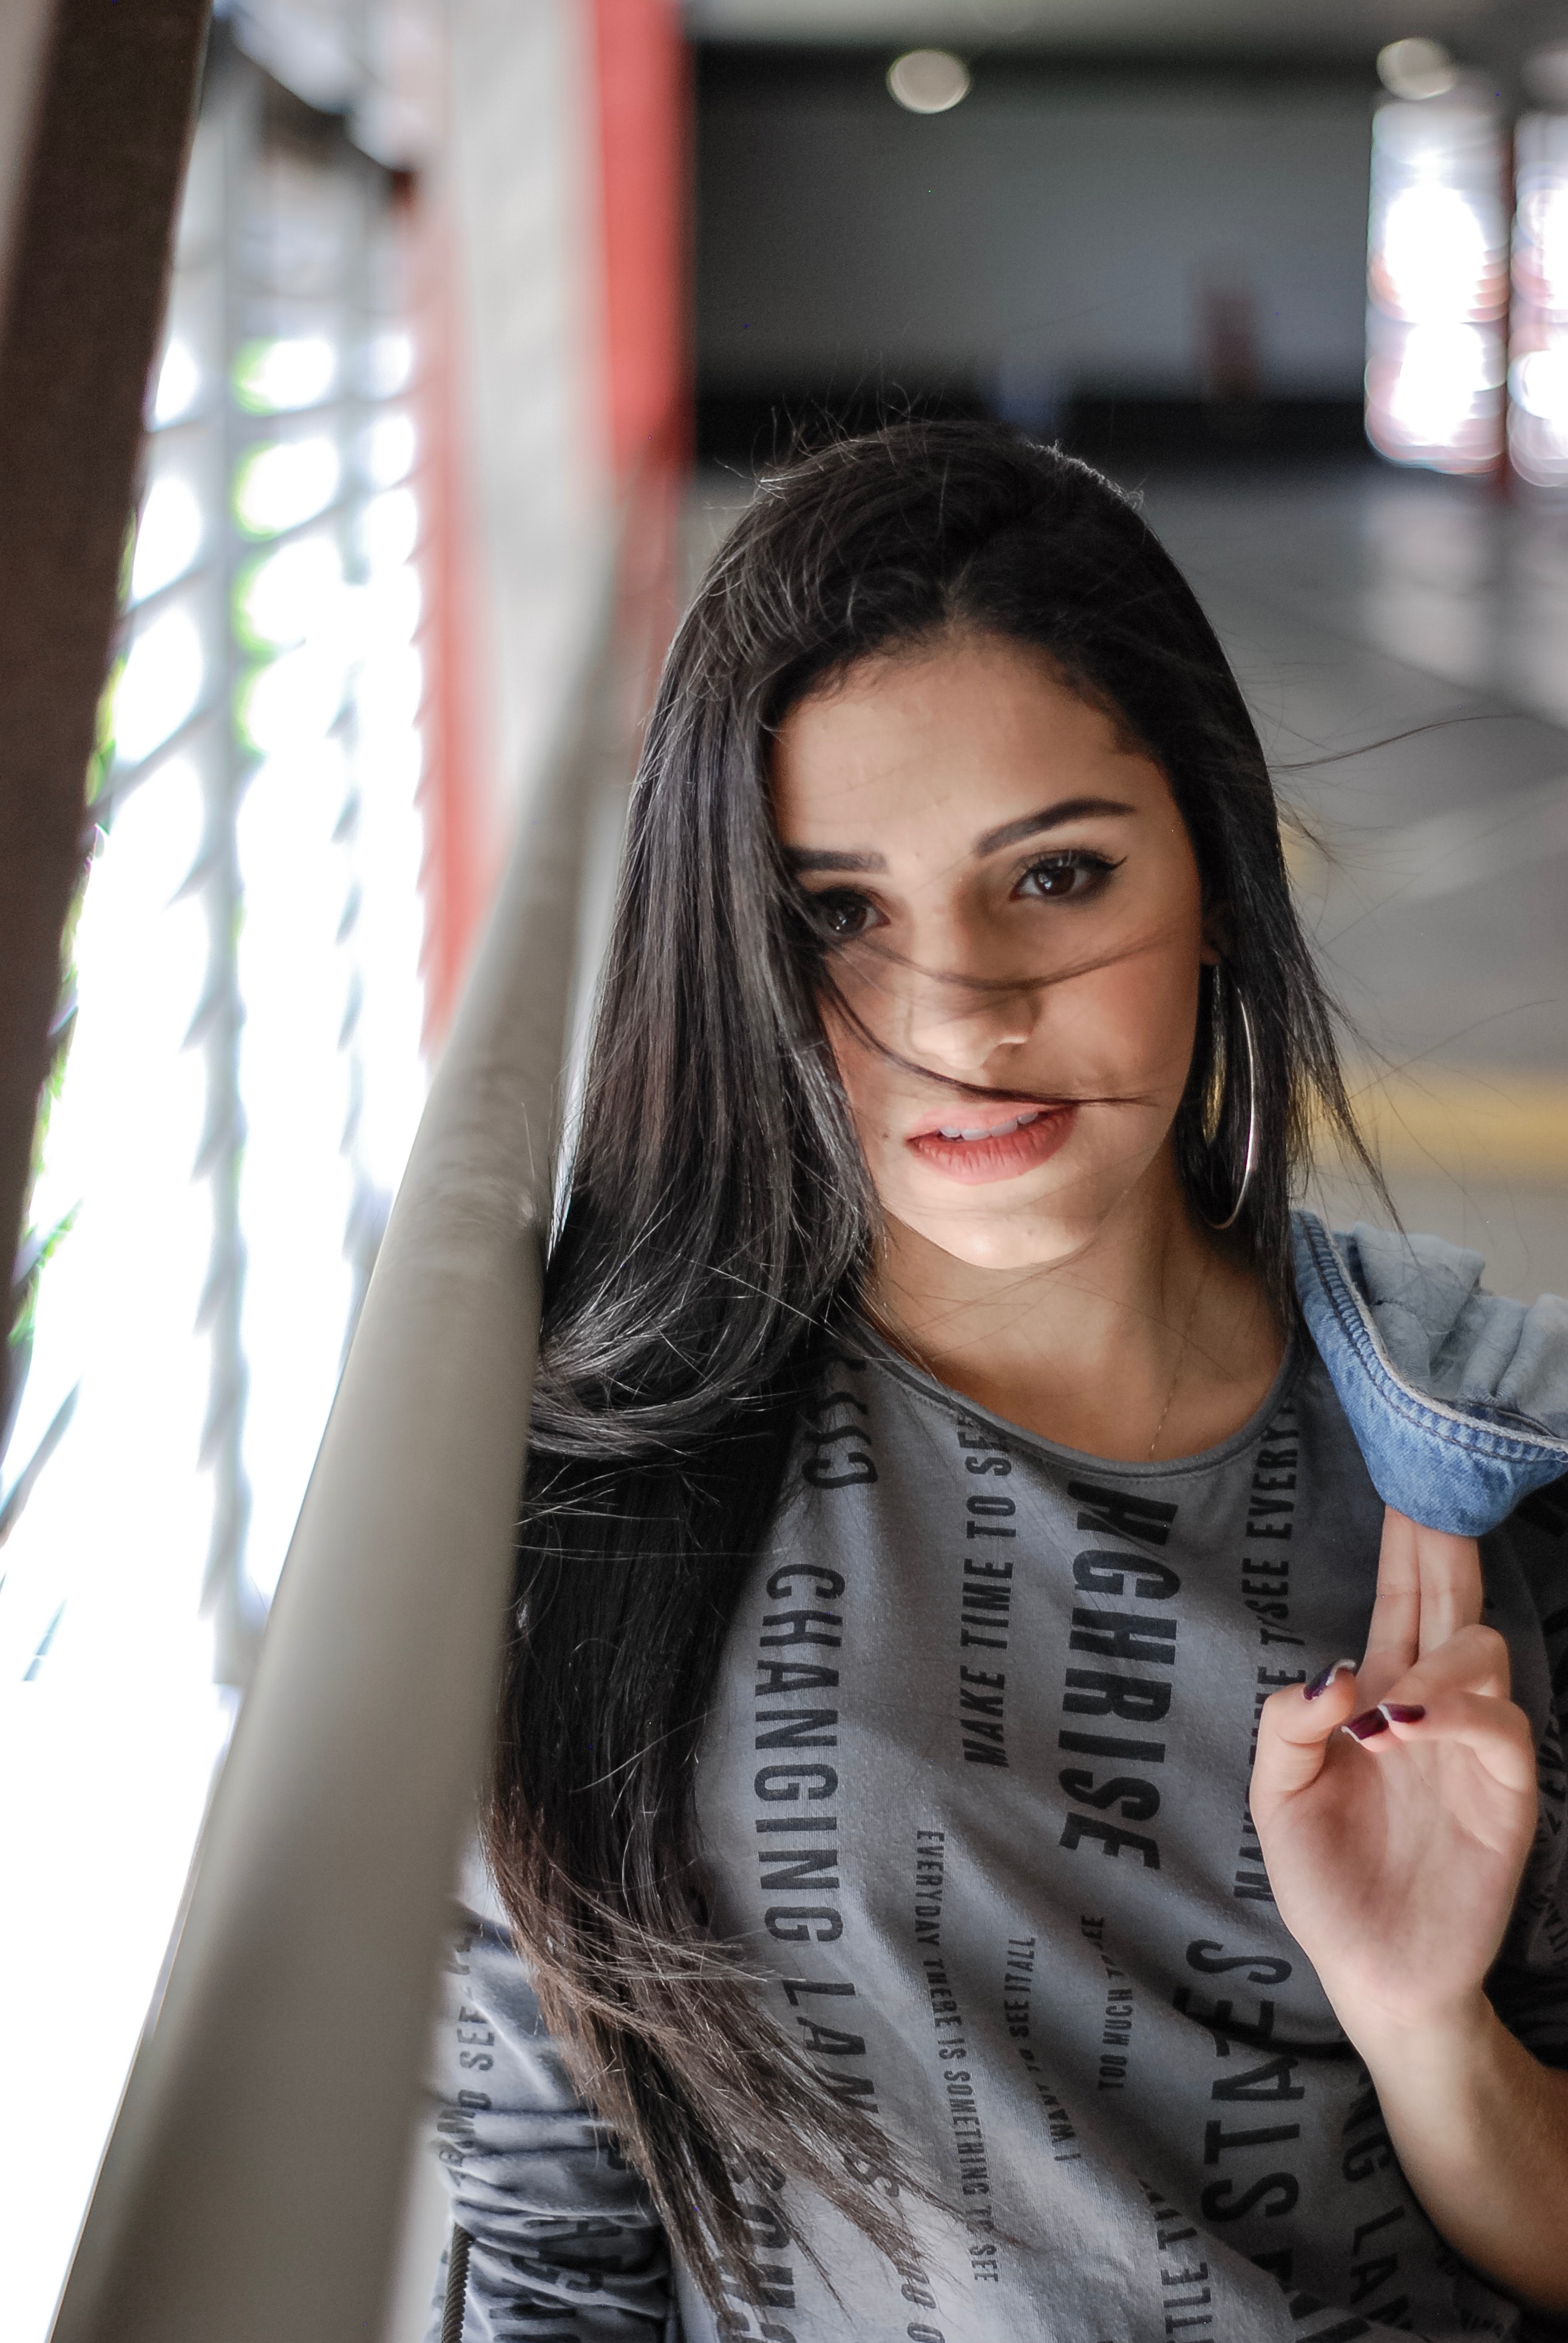
hair, face, beauty, lip, hairstyle, long hair, model, snapshot, black hair, fashion, eye, photography, photo shoot, brown hair, smile, street fashion, portrait photography, gesture